Diego (footballer, born 1985)

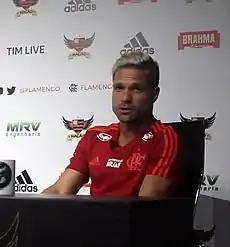
Diego in 2019

Eventually, on 27 August 2010, Diego moved from Juventus to VfL Wolfsburg for a club record transfer fee of €15.5 million, of which Juve would only receive €14.75 million as 5% of the transfer fee transferred to his youth clubs as solidarity contribution. Following his move to Wolfsburg, Diego criticized Juventus general director Giuseppe Marotta for his exit and is the blame for letting Juventus make huge losses on some high-profile players.